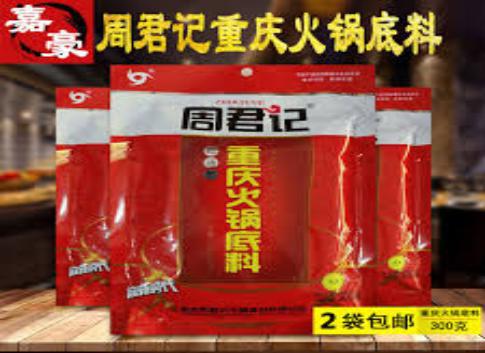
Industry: Food